Japanese Federation of the Deaf

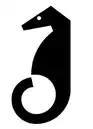
The seahorse logo of the Deaf community in Japan

The seahorse is the recognized symbol of the Deaf community in Japan. According to Japanese legend, dragons have no ears and are deaf. The ears of the dragons fell into the ocean, where they became seahorses. The former "dragons ears" are graphically represented by the seahorse as the JFD logo and mascot; and the graphic mark is also found in other Deaf community logos. For example, the JFD seahorse graphic has been incorporated in the logos of other subsequently formed Deaf organizations, such as the Tokyo Federation of the Deaf and the Japanese Deaf Table Tennis Association.